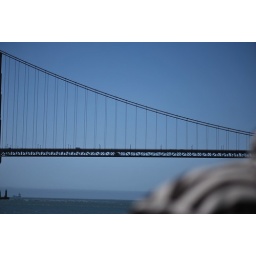
golden gate bridge by kristann perring